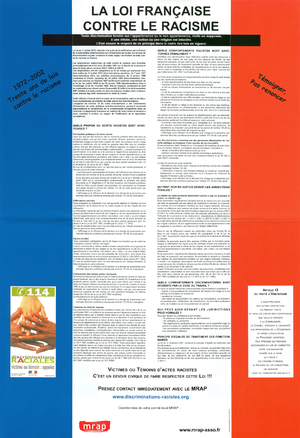
Le Mouvement contre le racisme et pour l'amitié entre les peuples est une association française non gouvernementale, créée en 1949 par d'anciens résistants et déportés de la Seconde Guerre mondiale, qui se définit comme un moyen de revendication pour « l'égalité des droits entre tous les citoyens ». Cet objectif était présent dès la fondation de l'association dans ses statuts.